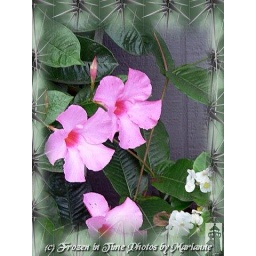
Grandmas "MANDEVILLA" triple flowers in green frame